Sensory room

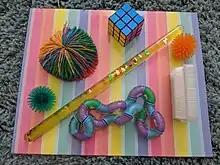
Sensory fidget equipment

Multi-sensory equipment is a vital and effective part in the treatment of sensory disorders with children and adults alike. Some examples include: projectors and effect wheels, bubble tubes, music equipment, fibre optics, vibrating devices, aroma diffusers and sound equipment. Many schools have "Sensory Kits" which are personalized items of sensory stimulating equipment that are meaningful to the owner. These kits are held in Sensory Rooms as bins, boxes, bags, etc. to be used for preventative purposes and for any crises that may occur. These kits are also used to help children create self organization skills that can increase cognitive processes and future life skills.